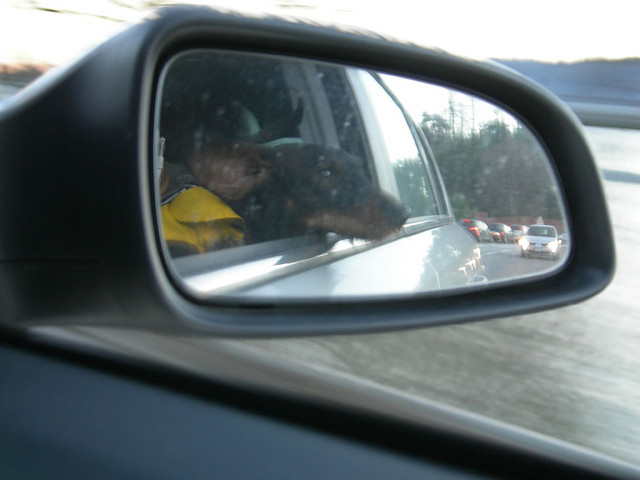
user: Given an image and a question. Answer the question in a short answer. Question: Is this safe or dangerous for the dog? Short Answer:
assistant: danger